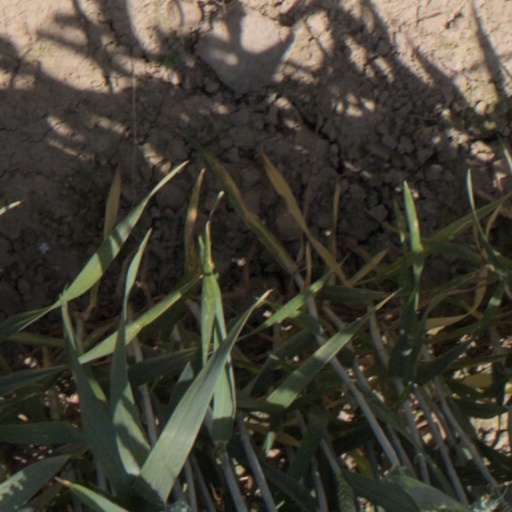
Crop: wheat